2014 Super Formula Championship

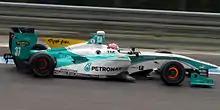
2014 champion, Kazuki Nakajima

The 2014 Japanese Championship Super Formula season was the forty-second season of the premier series in Japanese open-wheel motor racing, and the second under the name of Super Formula. 2014 was also the first season using the new chassis, the Dallara SF14, which replaced the Swift SF09 used in previous seasons. The season began on 13 April and ended on 9 November after seven rounds.